Kingdom of Kent

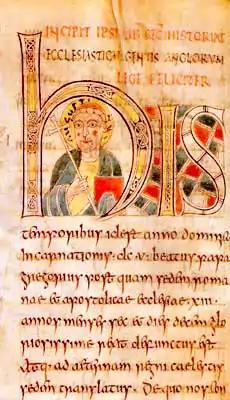
A putative early illustration of Augustine

The Germanic migration to Britain is noted in textual sources from the late Anglo-Saxon period, most notably Bede's "Ecclesiastical History of the English People" and the "Anglo-Saxon Chronicle"; both rely on oral histories from the fifth century, and were attempts to establish origin myths that would justify the politics of the time. According to the "Anglo-Saxon Chronicle", a "king of the Britons" known as Vortigern invited two Germanic leaders, Hengist and Horsa ("stallion" and "horse"), to Britain to help defend against Pictish raiders. After arriving at "Ypwinesfleot" (Ebba's Creek, modern Ebbsfleet near Ramsgate) in Kent in 449, Hengist and Horsa led the defeat of the Picts before turning on the British and inviting more Germanic tribes to colonise Britain. Among these were the Old Saxons, the Angles, and the Jutes; the latter settled in Kent and the Isle of Wight, establishing the peoples known as the Cantware and Wihtware.